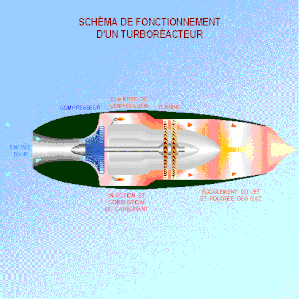
Schéma animé du fonctionnement d'un turboréacteur à simple flux et à compresseur centrifuge axial et doubles turbines par Daniel BONNERUE (gif animé en 4 images réalisé le 28/8/2006)